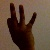
The image shows a hand gesture representing the number 9 in Indian Sign Language.